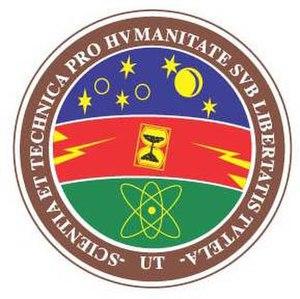
L'université technologique de Pereira est une université colombienne, l'une des 10 meilleures universités du pays, qui compte 14 940 étudiants inscrits à des programmes de premier cycle et 1 140 étudiants inscrits à des programmes d'études supérieures, qui suivent des cours le jour, le soir, ou selon des horaires spéciaux.